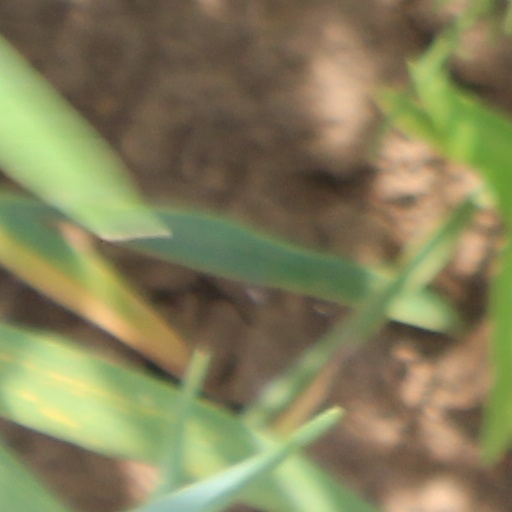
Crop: wheat